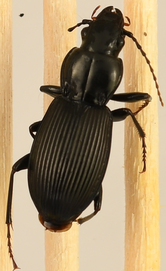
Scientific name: Pterostichus coracinus
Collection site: Bartlett Experimental Forest NEON (BART), plot BART_079